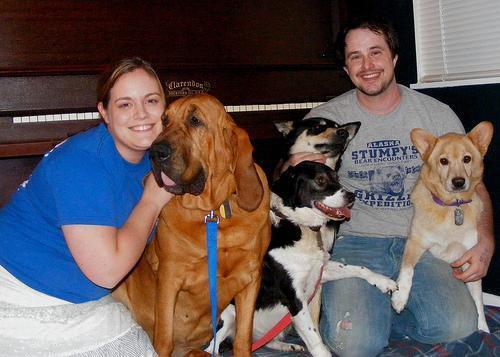
bloodhound